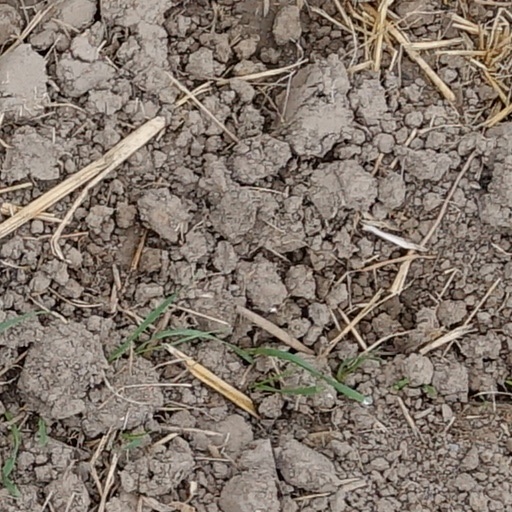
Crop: wheat